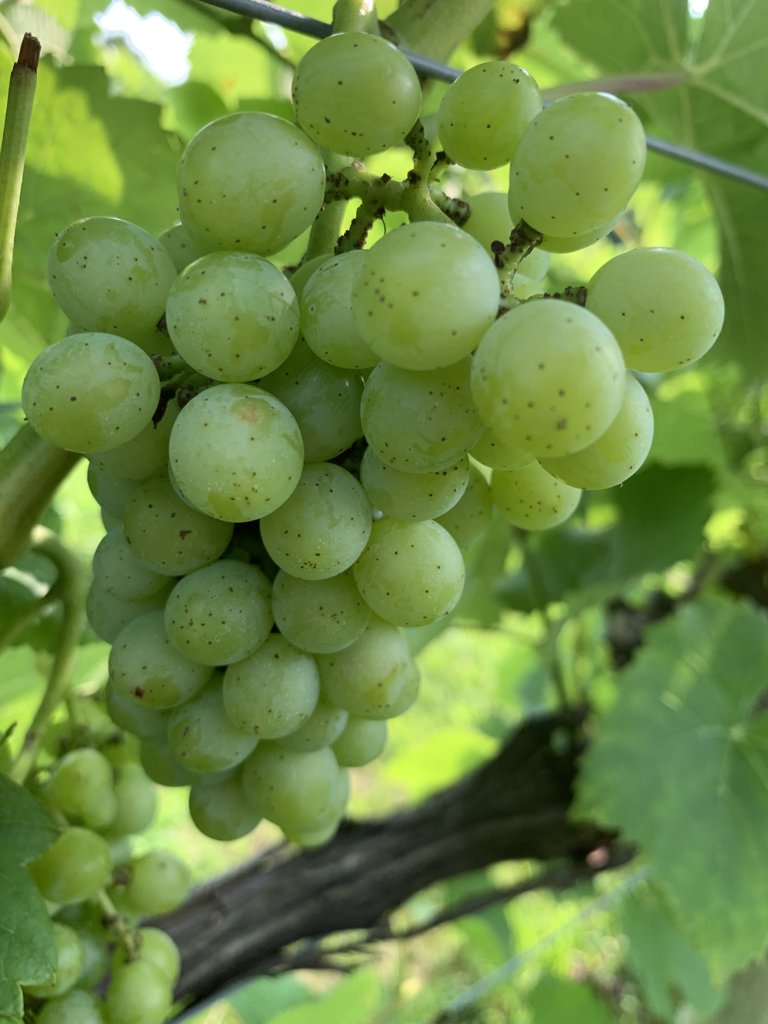
Berries visible: 53
Grape clusters: 2